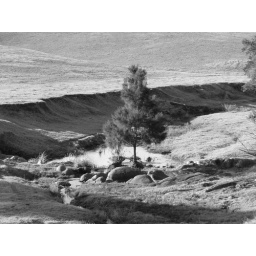
I saw this tree growing in the middle of this river bed.